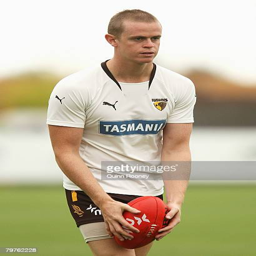
athlete kicks for goal during a training session held